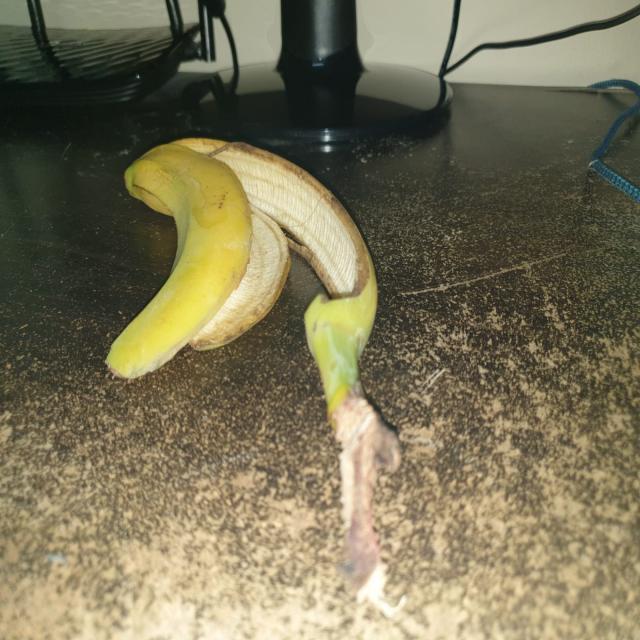
Label: bananas